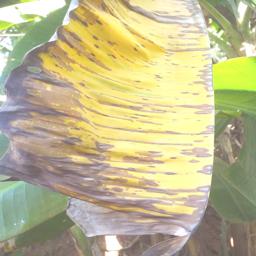
Label: MALBHOG LEAF